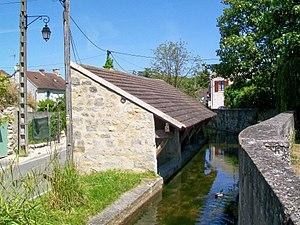
Le lavoir du hameau de Baillon, sur le canal, rue des Marais.